Poulaphouca

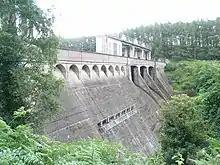
Pollaphuca dam

Poulaphouca, officially Pollaphuca, is the name of a waterfall and bridge on the River Liffey between County Wicklow and County Kildare. It is primarily known for its hydroelectric generating station and the associated artificial lake, known as Poulaphouca Reservoir, Poulaphouca Lake, or Blessington Lakes. The once-famous Poulaphouca Waterfall has little water running over it any longer because of the hydroelectric project.